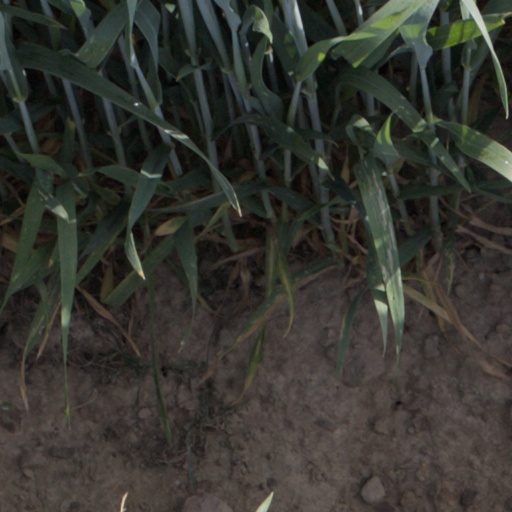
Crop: wheat